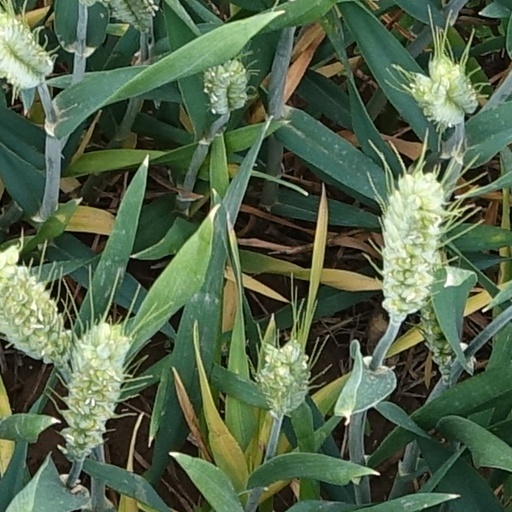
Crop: wheat